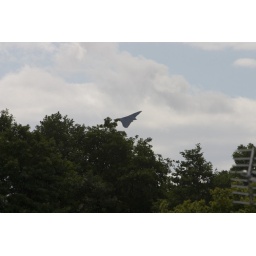
Vulcan flying on Saturday 19th at Farnborough. Shots taken fron 1st floor window in Frimley Green